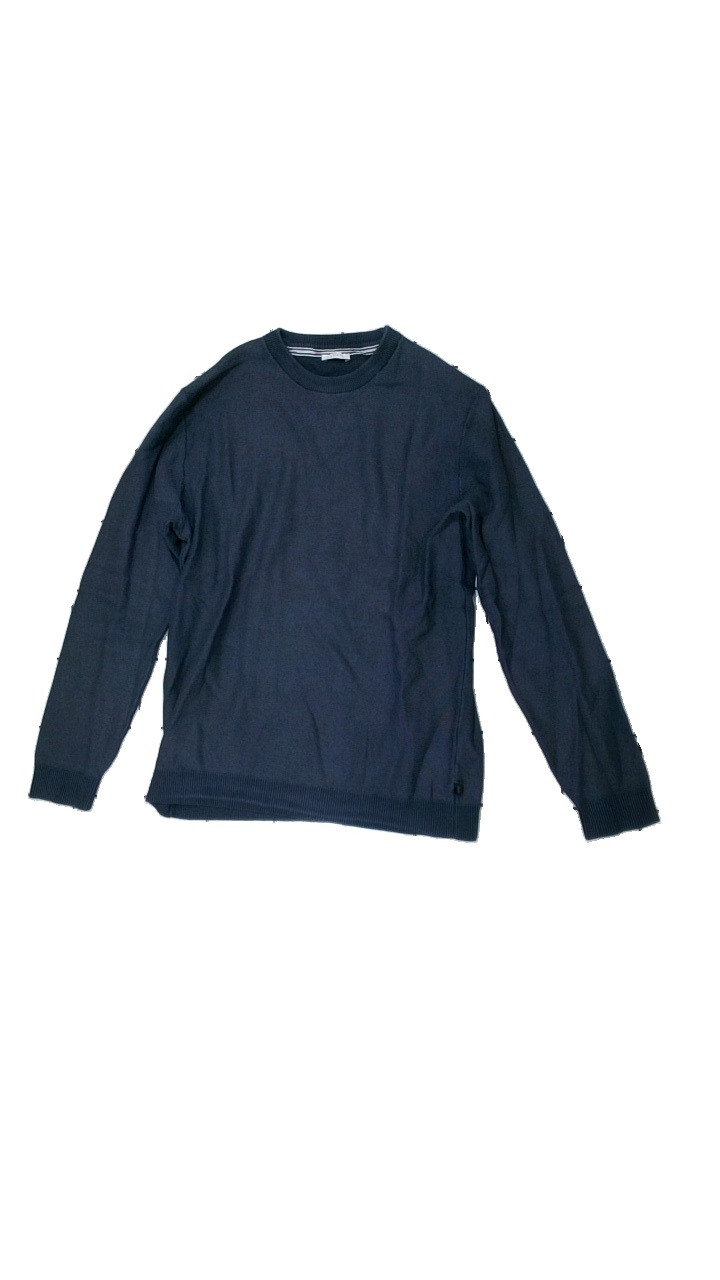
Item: Sweater (Men)
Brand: Esprit
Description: Blue sweater
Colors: Blue
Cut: Regular, C-collar
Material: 65% Cotton 35% Nylon
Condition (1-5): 4
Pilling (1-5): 5
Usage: Reuse
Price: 50-100